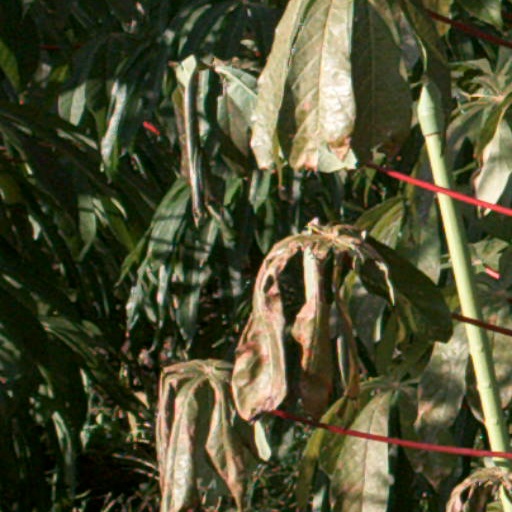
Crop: cassava